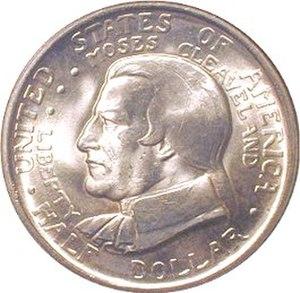
Moses Cleaveland est un juriste, politicien et militaire américain. Arpenteur du Connecticut, il fonda la ville de Cleveland alors qu'il menait une étude sur la Connecticut Western Reserve en 1796.